Super Dodge Ball

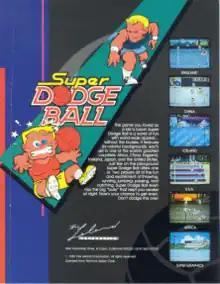
Sales flyer for the arcade version

Super Dodge Ball is a dodgeball-based sports game produced by Technos Japan Corp. originally released as an arcade game in 1987. In Japan, it was the second game starring Technos Japan's video game character Kunio-kun, following "Nekketsu Kōha Kunio-kun" (the Japanese version of "Renegade"); however, the connection between the two games was removed in the western release. Various home versions and sequels of the game have been released for various platforms.